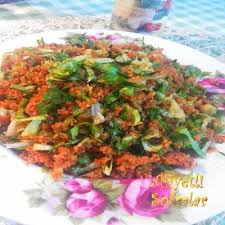
Yemek: kisir